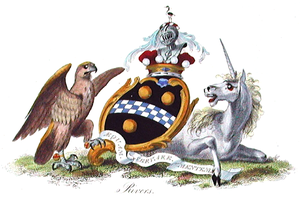
Armoiries des barons Rivers (troisième création). Italiano: Stemma dei baroni Rivers (terza creazione).